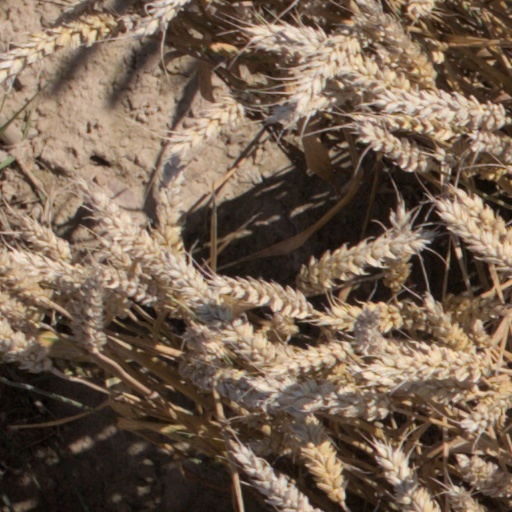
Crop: wheat